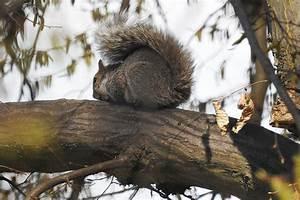
squirrel